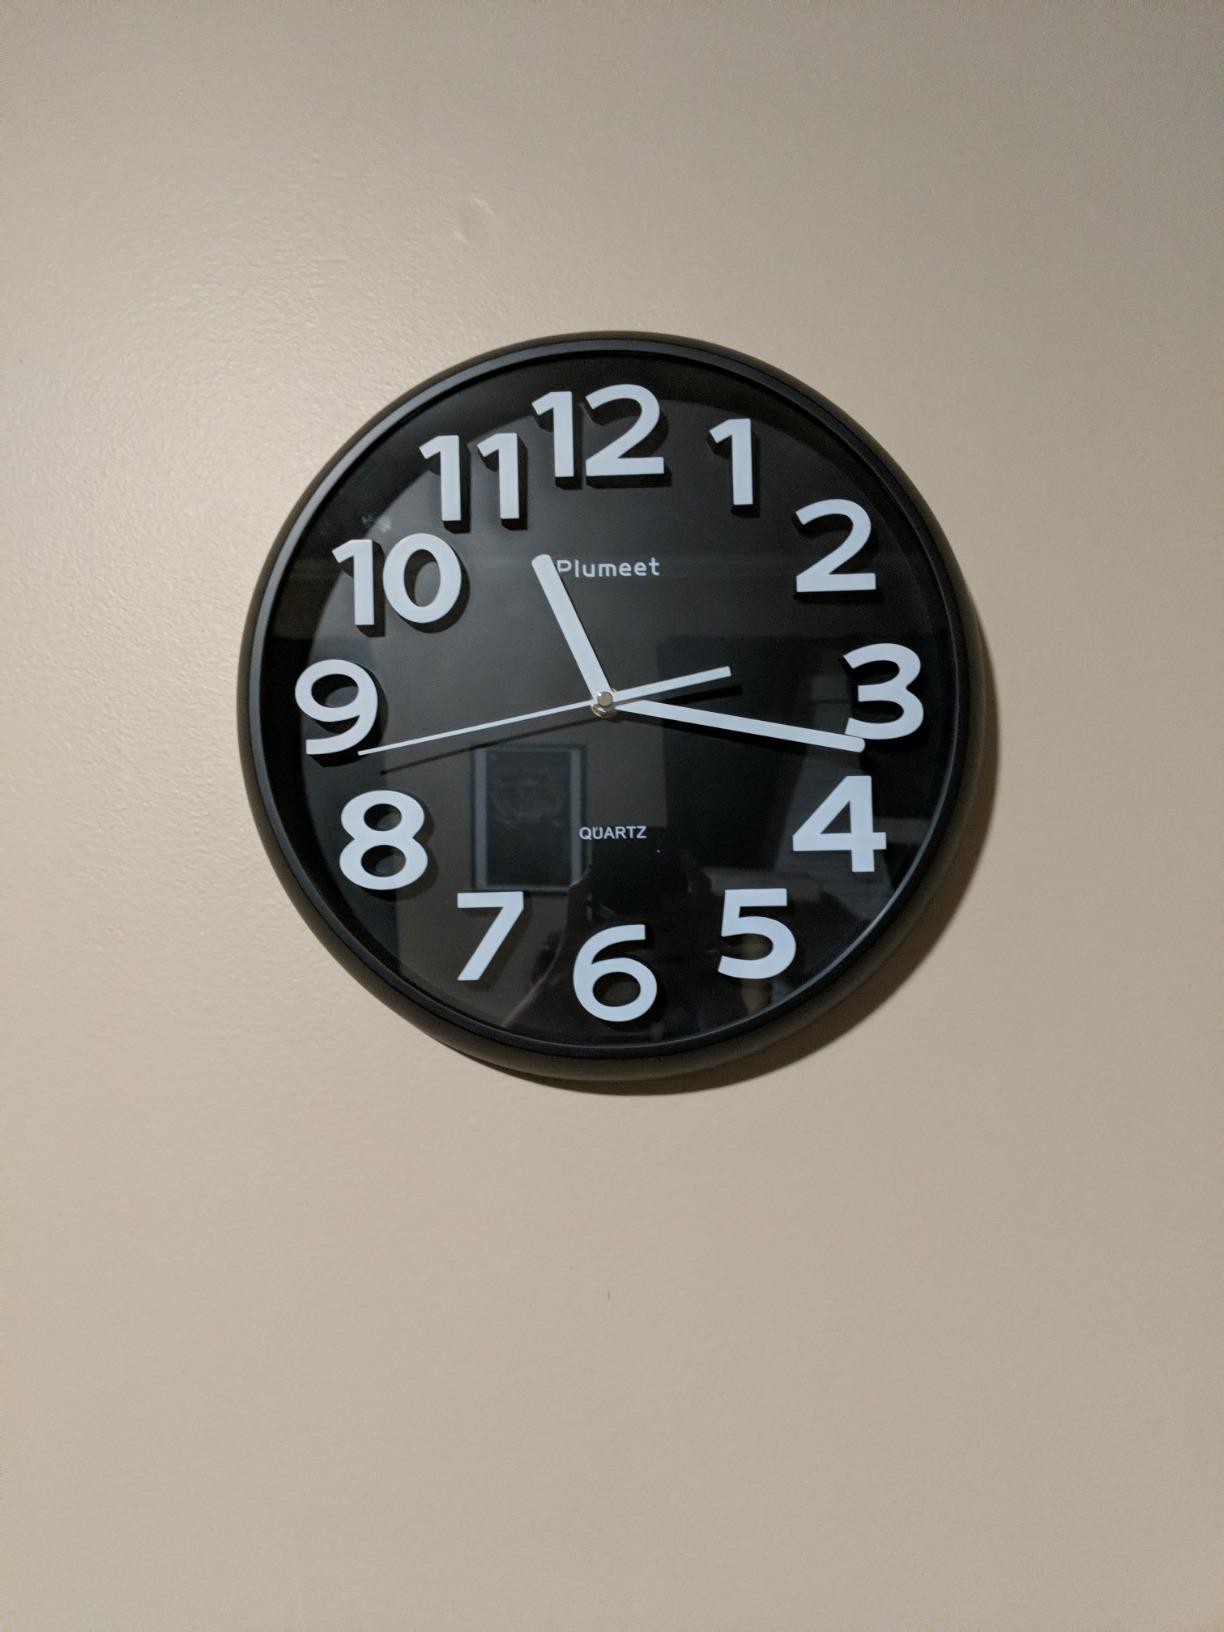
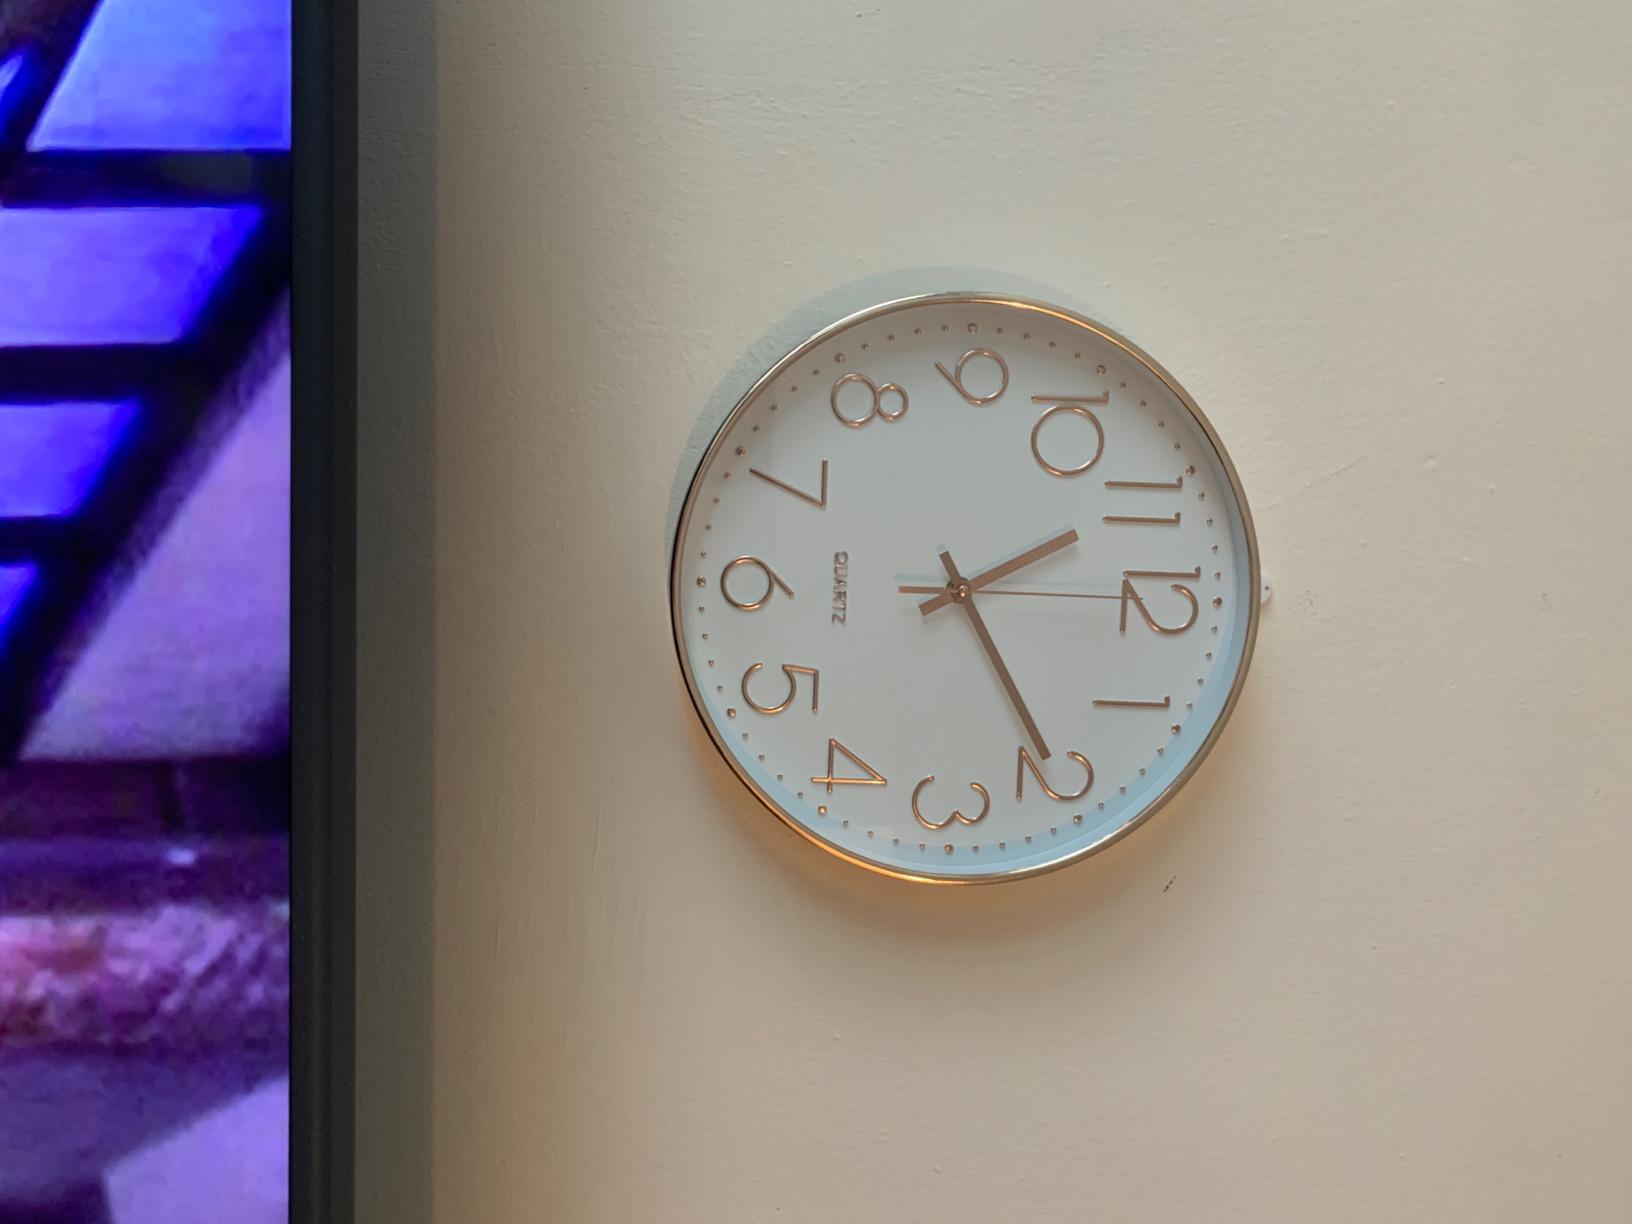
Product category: clock
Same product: no